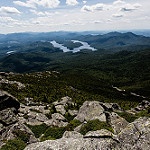
Scene: Outdoor